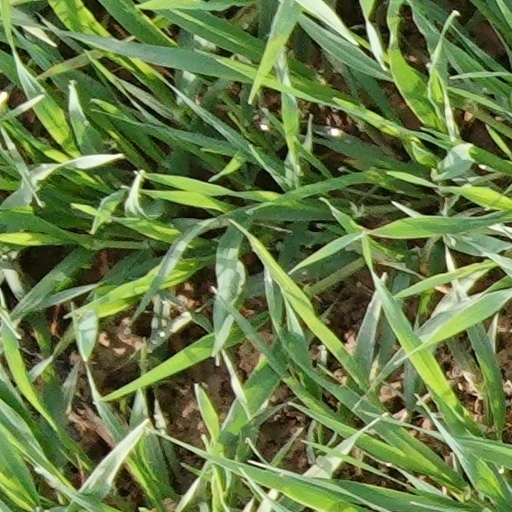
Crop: wheat